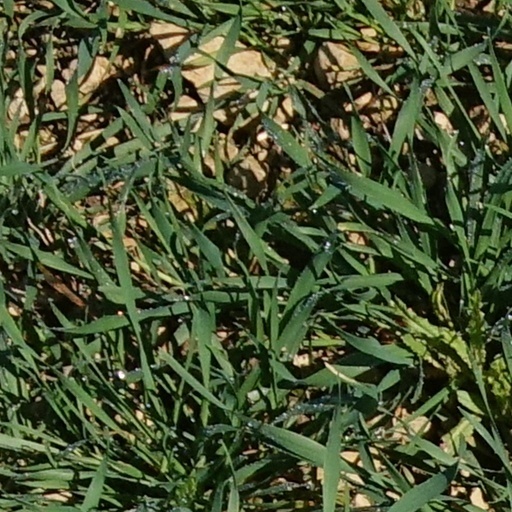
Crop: wheat